Partial Nuclear Test Ban Treaty

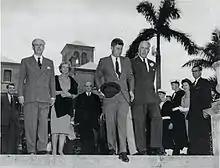
Macmillan and Kennedy in Bermuda

In December 1961, Macmillan met with Kennedy in Bermuda, appealing for a final and permanent halt to tests. Kennedy, conversely, used the meeting to request permission to test on Christmas Island, with US testing grounds in the Pacific having largely been exhausted. Macmillan agreed to seek to give US permission "if the situation did not change." Christmas Island was ultimately opened to US use by February 1962.